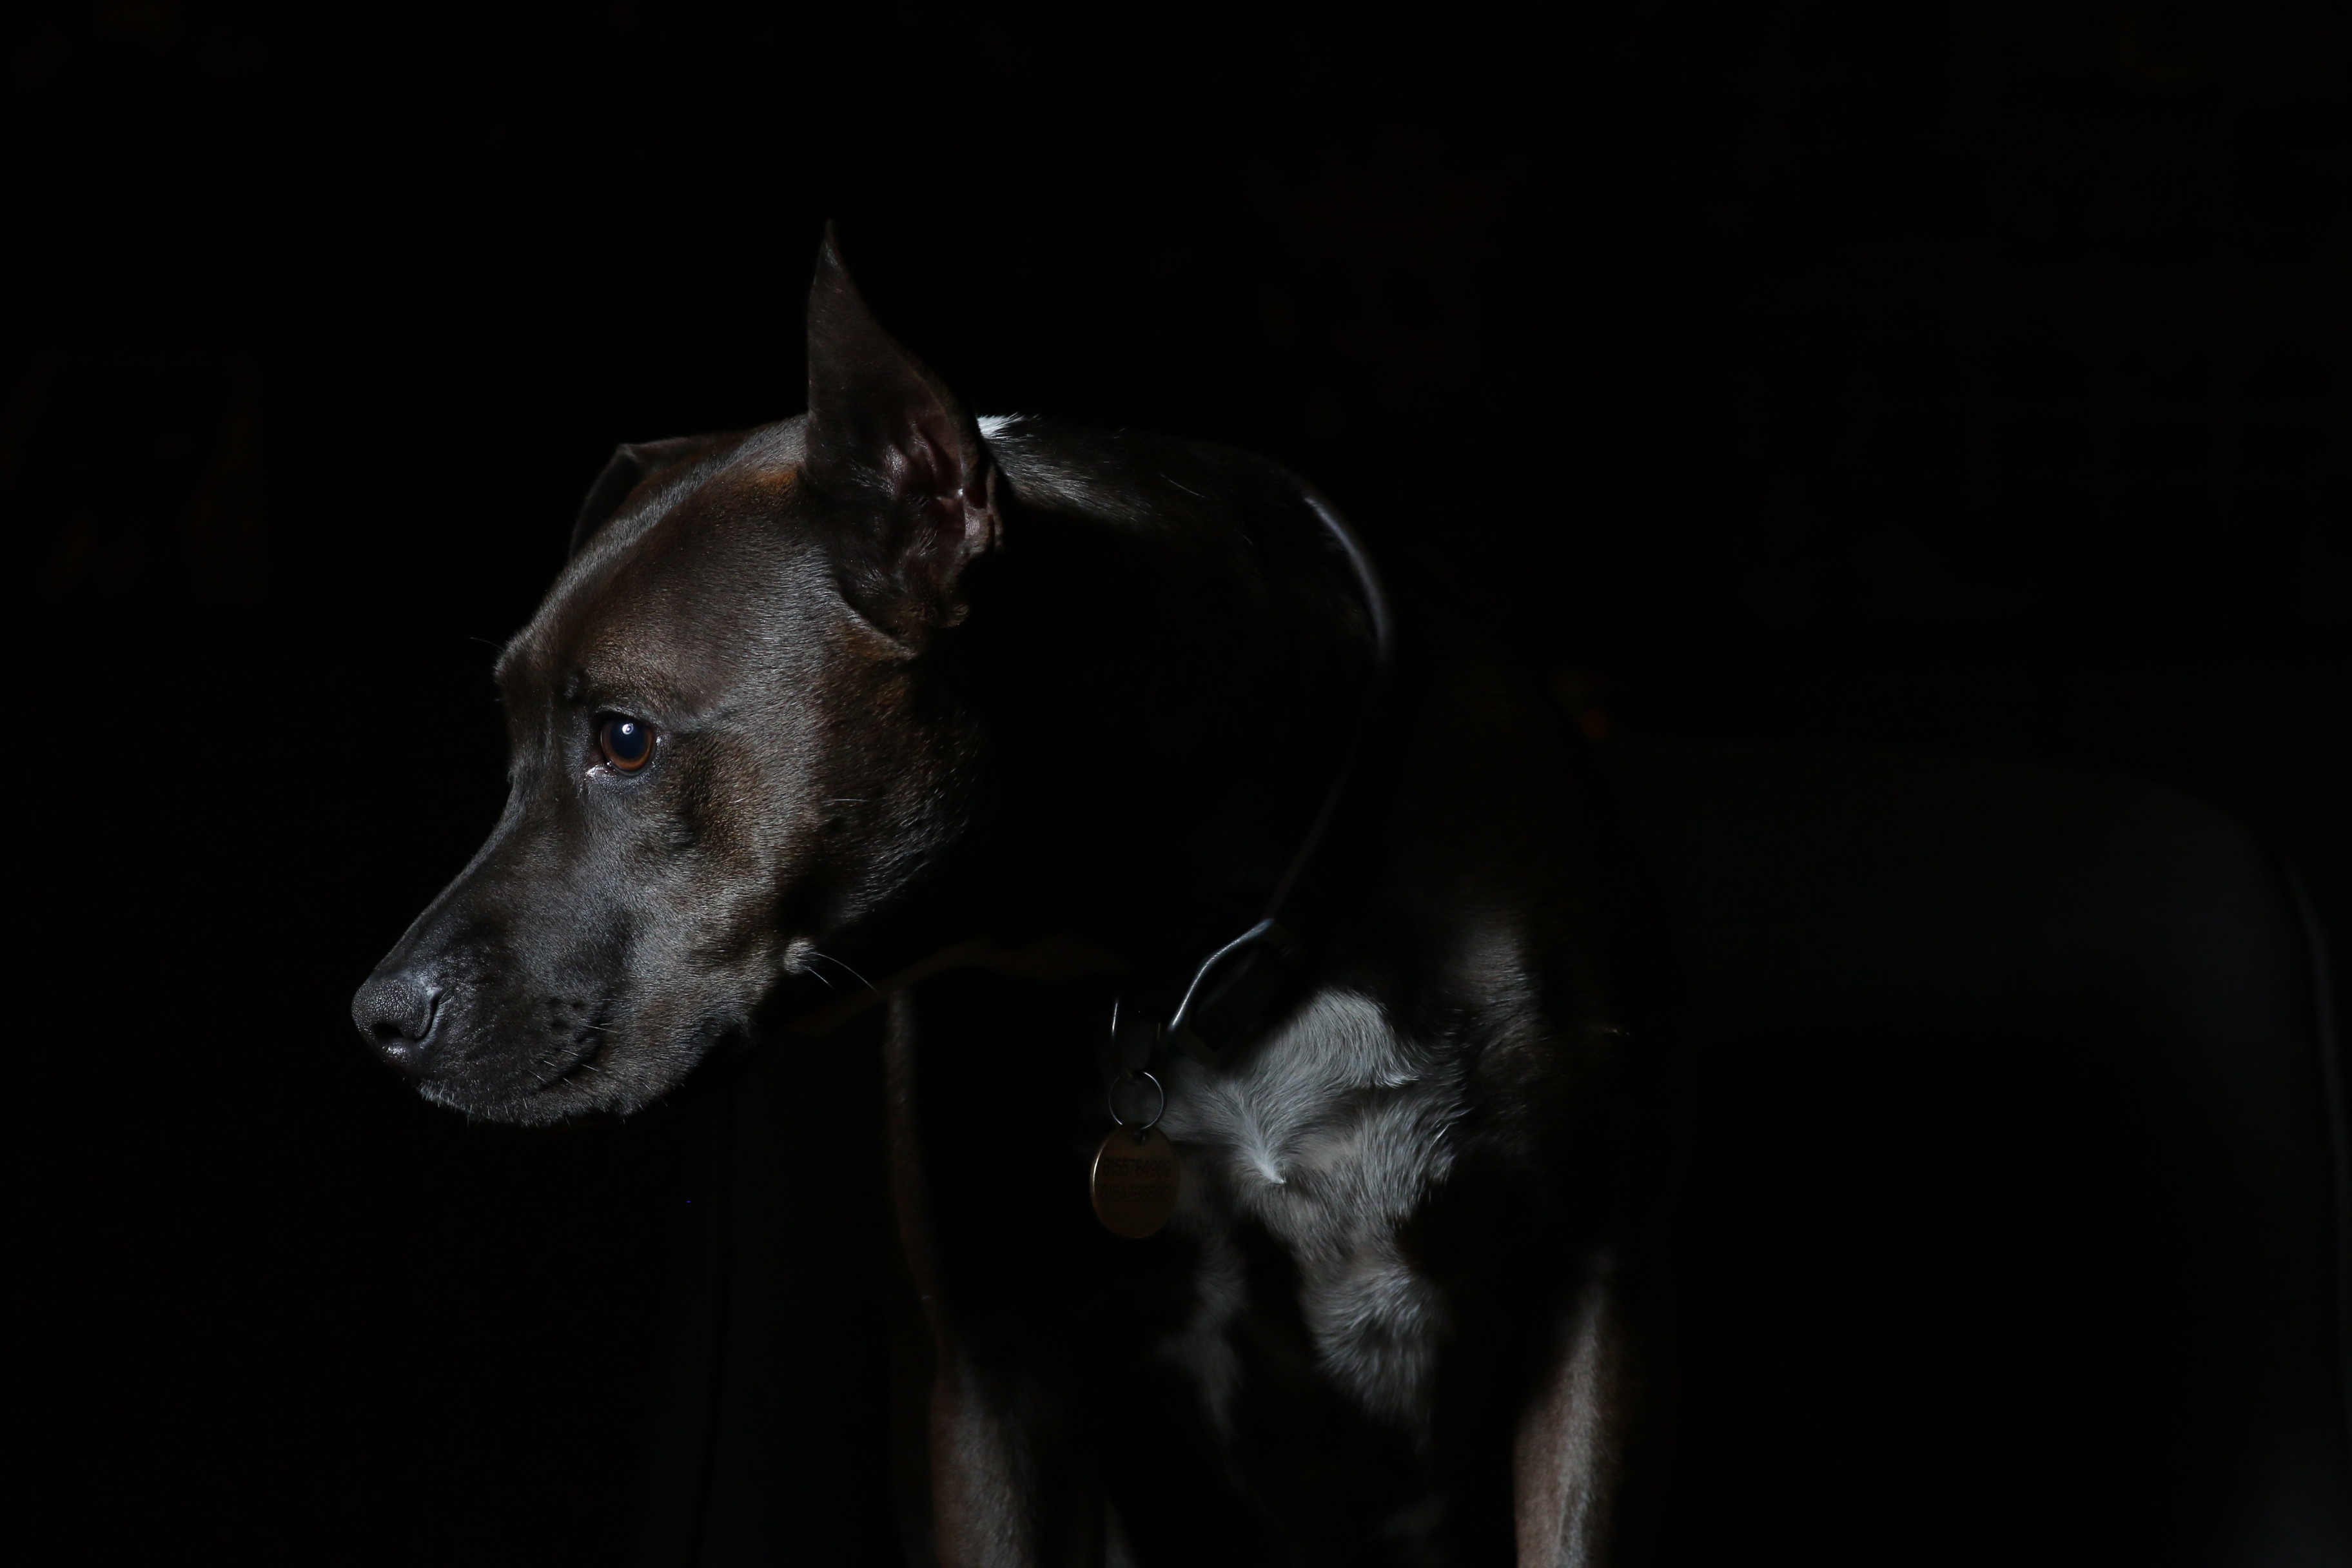
puppy, dog, animal, cute, canine, profile, dark, pet, portrait, young, studio, mammal, darkness, black, collar, eye, vertebrate, domestic, breed, purebred, loyal, dog like mammal, carnivoran, animal sports, dog sports, italian greyhound